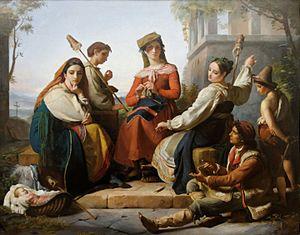
François-Joseph Navez est un peintre belge néoclassique.